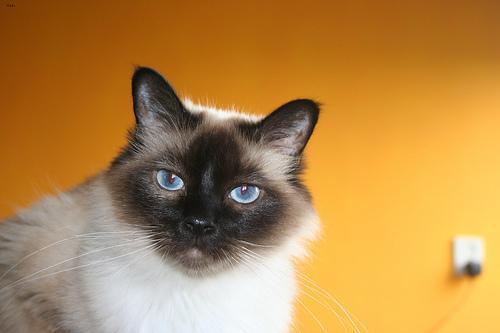
Birman